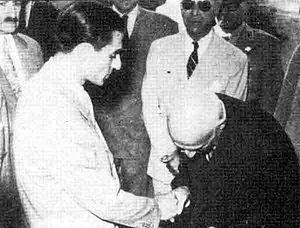
L’opération Ajax est une opération secrète menée par le Royaume-Uni et les États-Unis en 1953, exécutée par la CIA et le MI6, visant à renverser le Premier ministre d'Iran, Mohammad Mossadegh, pour le remplacer par le général Fazlollah Zahedi, et plus largement désigne les événements qui ont agité l'Iran du 15 au 19 août 1953, le plan AJAX n'ayant eu lieu pour ainsi dire que dans la nuit du 15 au 16 août. Le plan fut approuvé par le Premier ministre britannique Winston Churchill le 1ᵉʳ juillet 1953, et par le président des États-Unis Dwight D. Eisenhower le 11 juillet 1953. Le plan s'appuya sur de nombreux collaborateurs, des membres éminents du clergé, la majorité des membres du Parlement iranien et le Chah, lesquels soutinrent l'armée iranienne.
Mohammad Mossadegh, né le 16 juin 1882 à Téhéran et mort le 5 mars 1967 à Ahmadabad, est un homme d'État iranien. Il est le cofondateur du Front national iranien et Premier ministre par deux fois, de 1951 à 1952, puis de 1952 à 1953, date du renversement de son gouvernement par un coup d'État.
La crise d'Abadan s'est déroulée entre 1951 et 1954, après la nationalisation par l'Iran des installations de l'Anglo-Iranian Oil Company en mars 1951 et l'expulsion des sociétés pétrolières britanniques des raffineries de la ville d'Abadan. La crise plomba très vite l'économie du pays et la situation politique dégénéra. La crise atteignit son sommet avec la tentative de coup d'état menés par les services secrets britanniques et américains, l'exil du chah Mohammad Reza Pahlavi et qui se solda par le renversement du premier ministre Mohammad Mossadegh. La crise prit fin en octobre 1954 avec la signature de nouveaux contrats pétroliers avec les compagnies occidentales pour 25 ans, ce qui coïncide avec la fin du règne de Mohammad Reza Shah Pahlavi lors de la révolution iranienne.